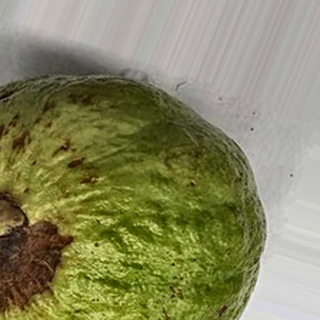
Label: guava_anthracnose